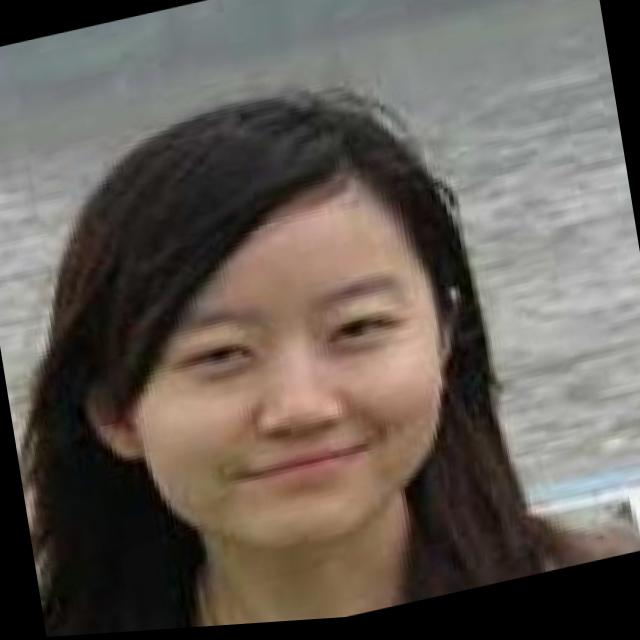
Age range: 21-44